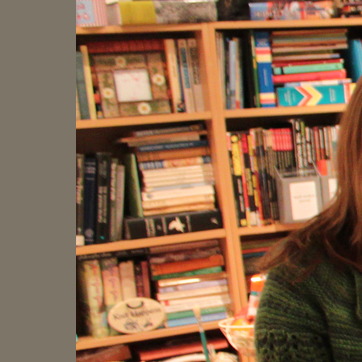
Material: paper